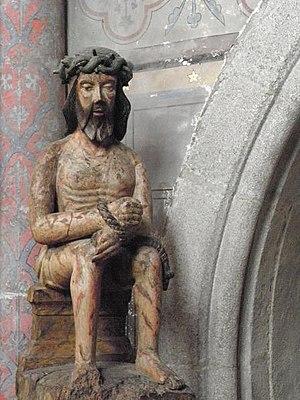
Statue du Christ aux Outrages de la Cathédrale Saint-Samson de Dol (35)
La cathédrale Saint-Samson de Dol-de-Bretagne est une ancienne cathédrale catholique romaine dédiée à saint Samson. De style gothique, c'est un important monument historique français, situé à Dol-de-Bretagne, dans le département d'Ille-et-Vilaine.